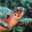
Label: turtle